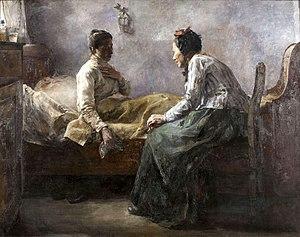
Misèria humana